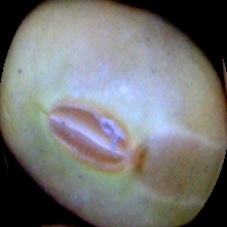
Label: Immature